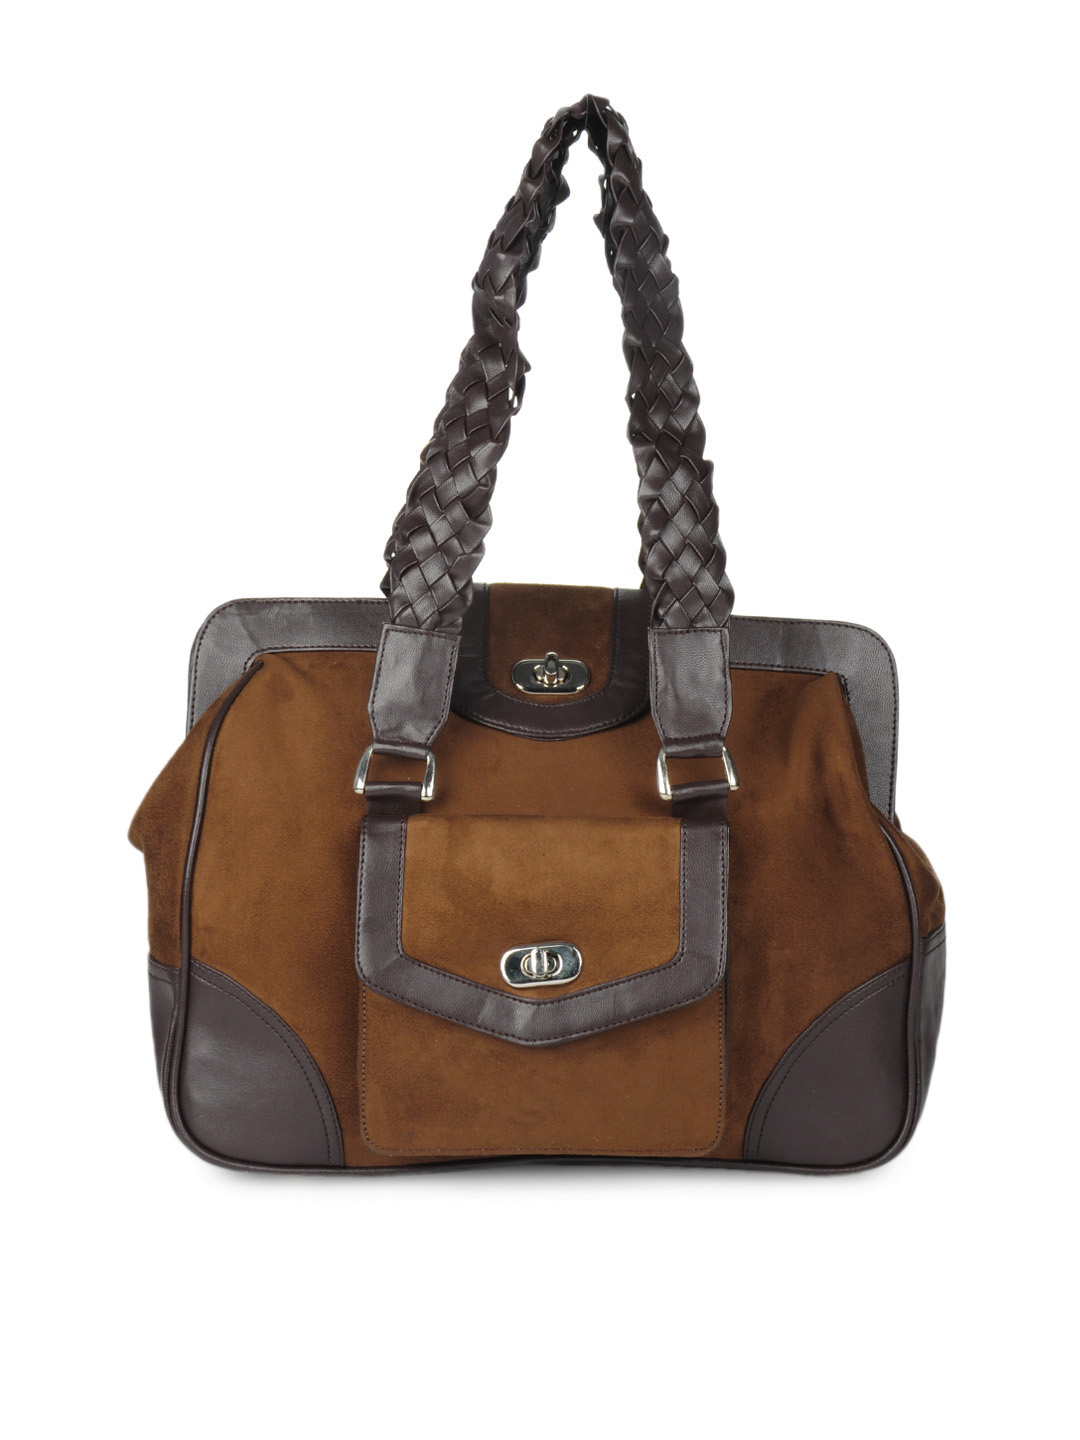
Murcia Women Brown Handbag
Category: Accessories / Bags / Handbags
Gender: Women
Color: Brown
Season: Summer 2012
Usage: Casual